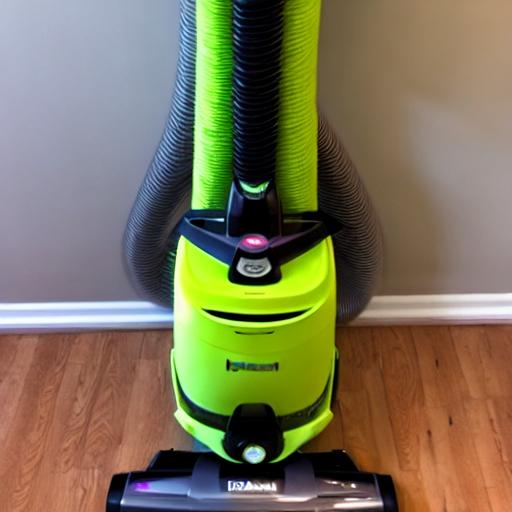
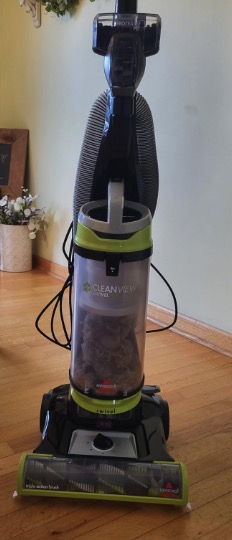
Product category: items_vacuum
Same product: no